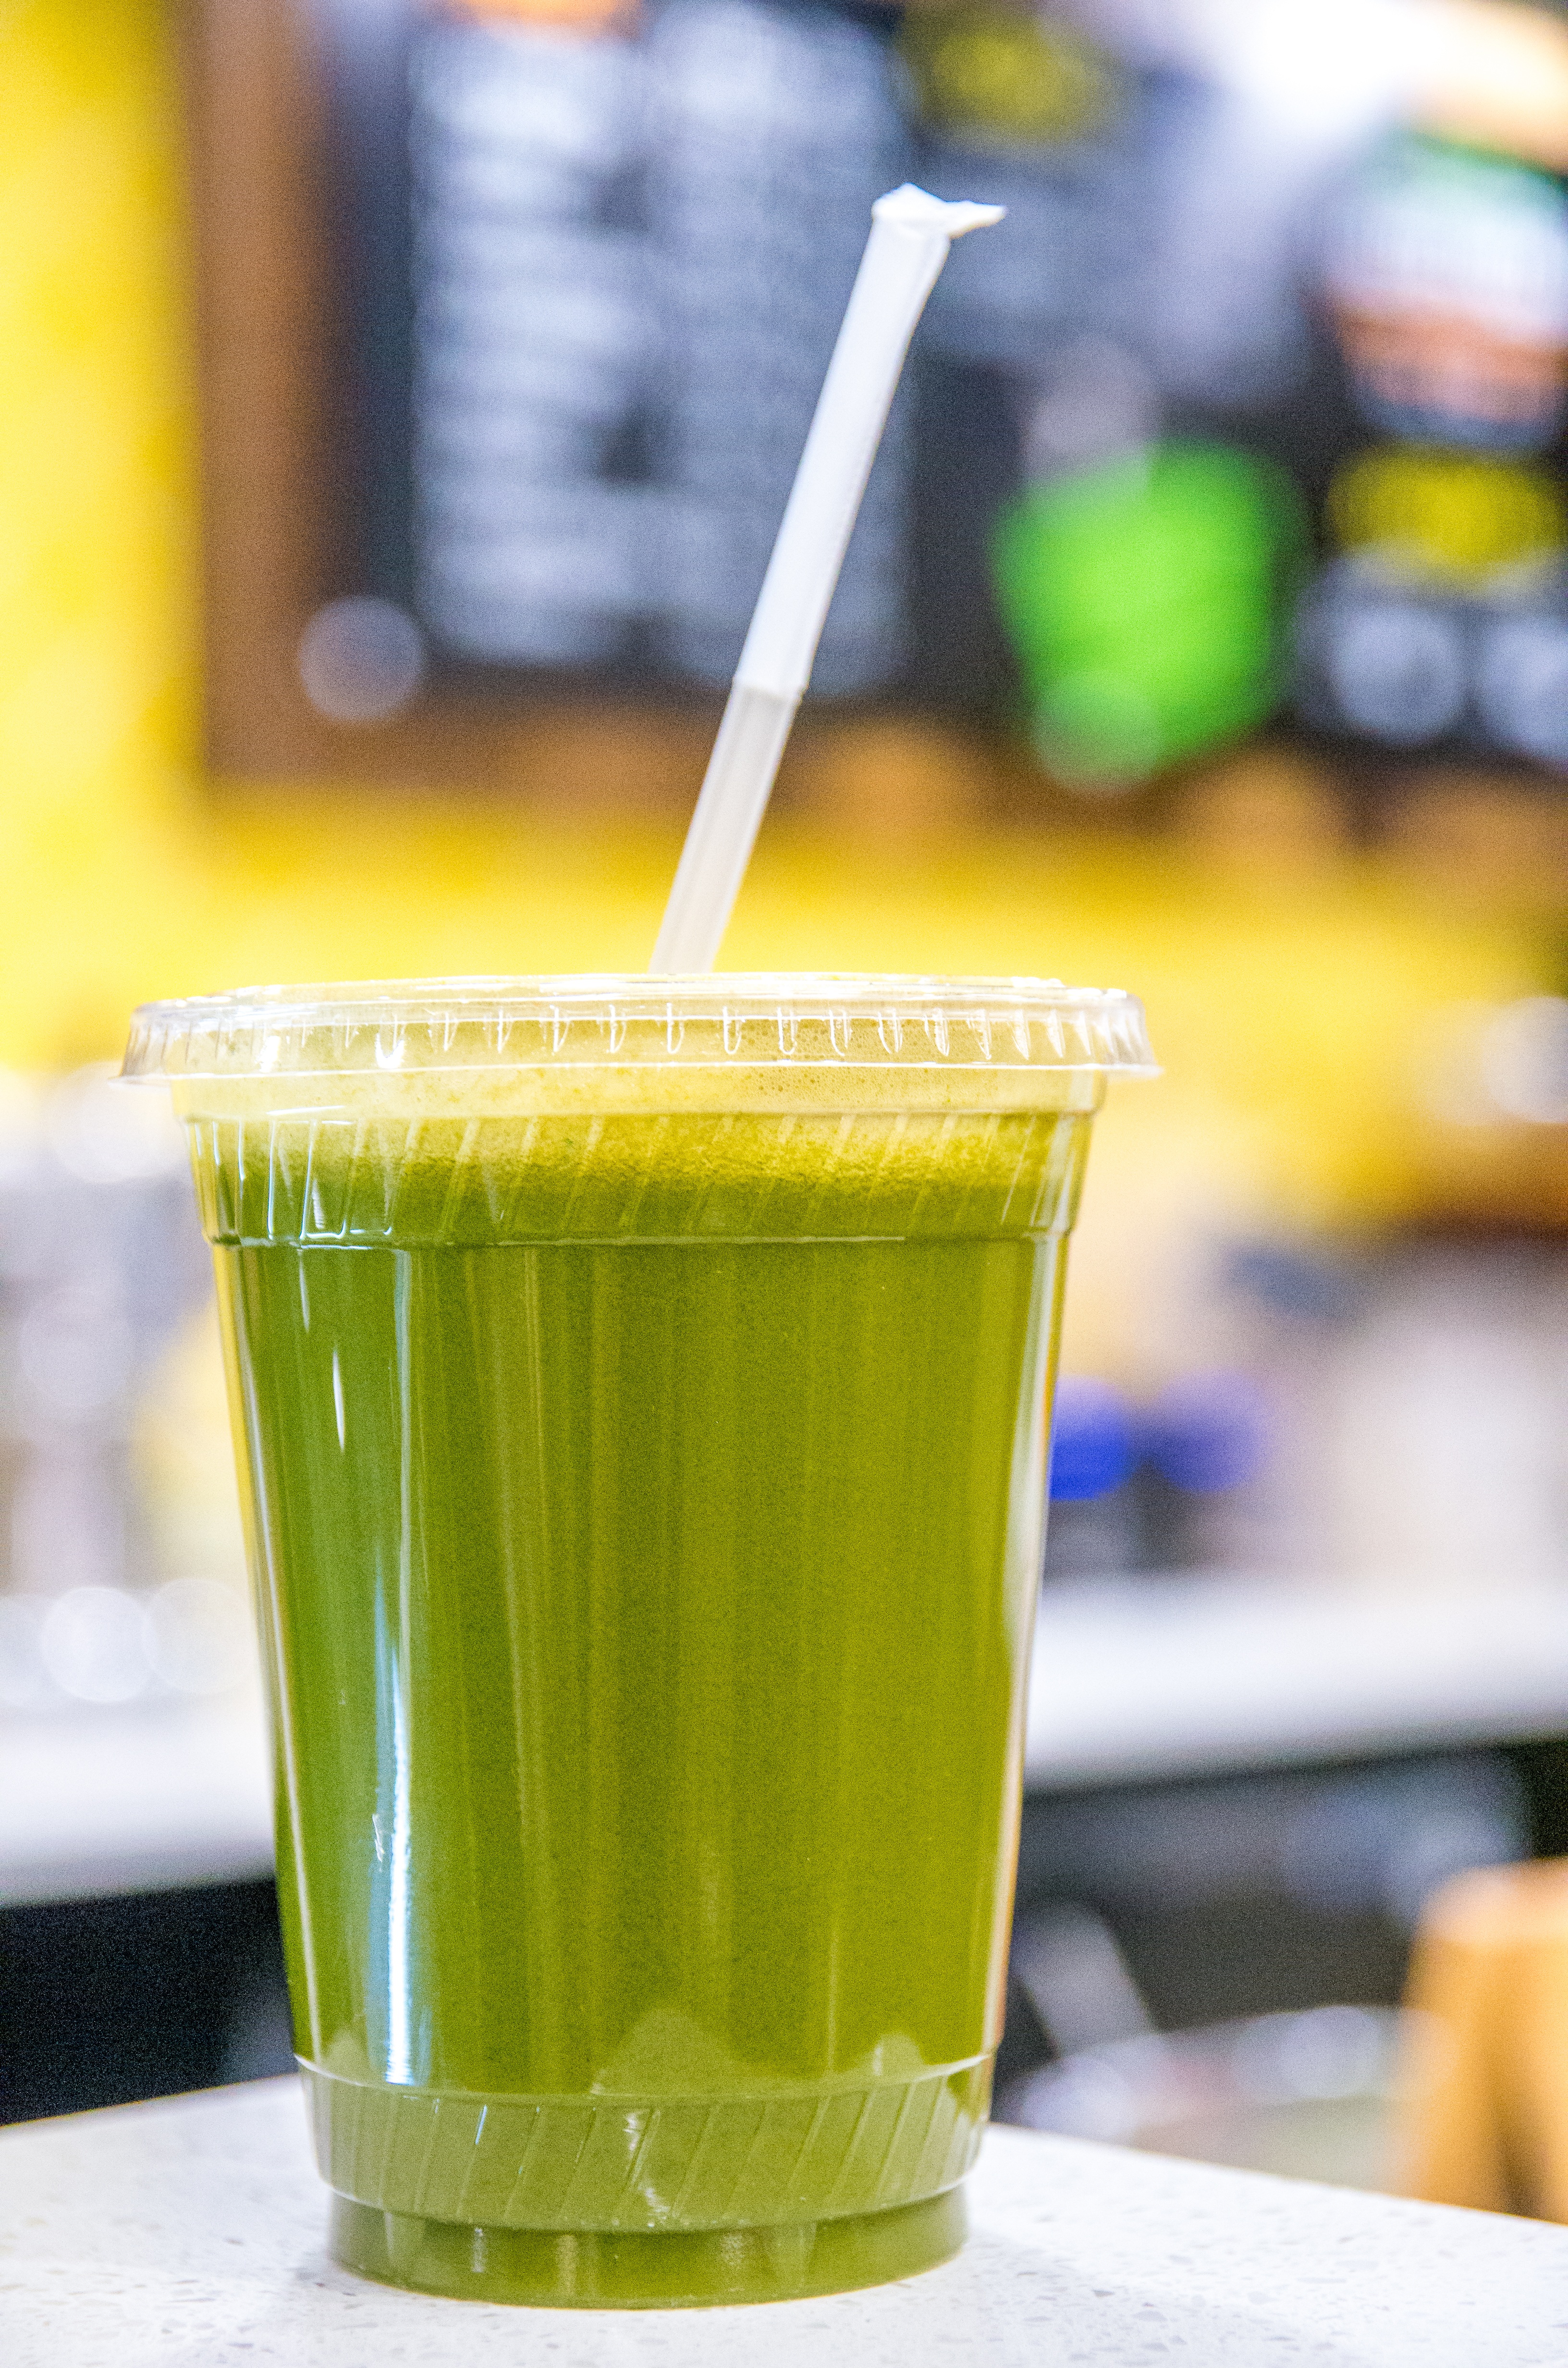
person, fruit, glass, cup, food, green, produce, vegetable, natural, fresh, beverage, drink, weight, lifestyle, healthy, fitness, cocktail, smoothie, juice, eating, nutrition, vegetarian, refreshment, spinach, raw, liqueur, diet, detox, athlete, organic, wellness, dieting, milkshake